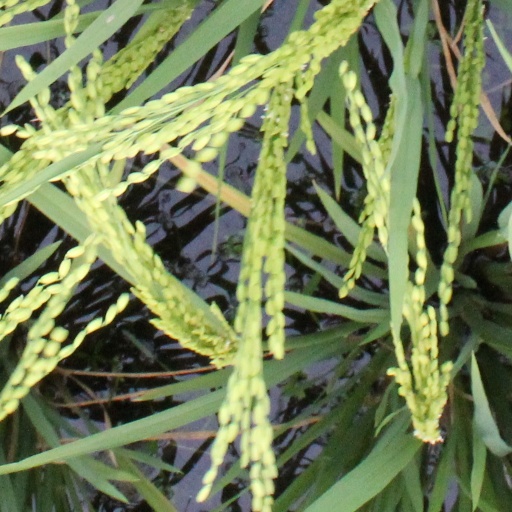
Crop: rice